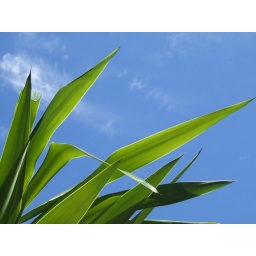
Shot of a green plant against a very blue Seattle sky.